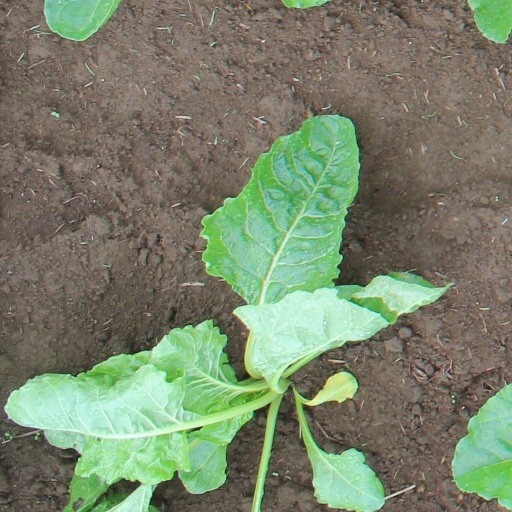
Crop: sugar beet